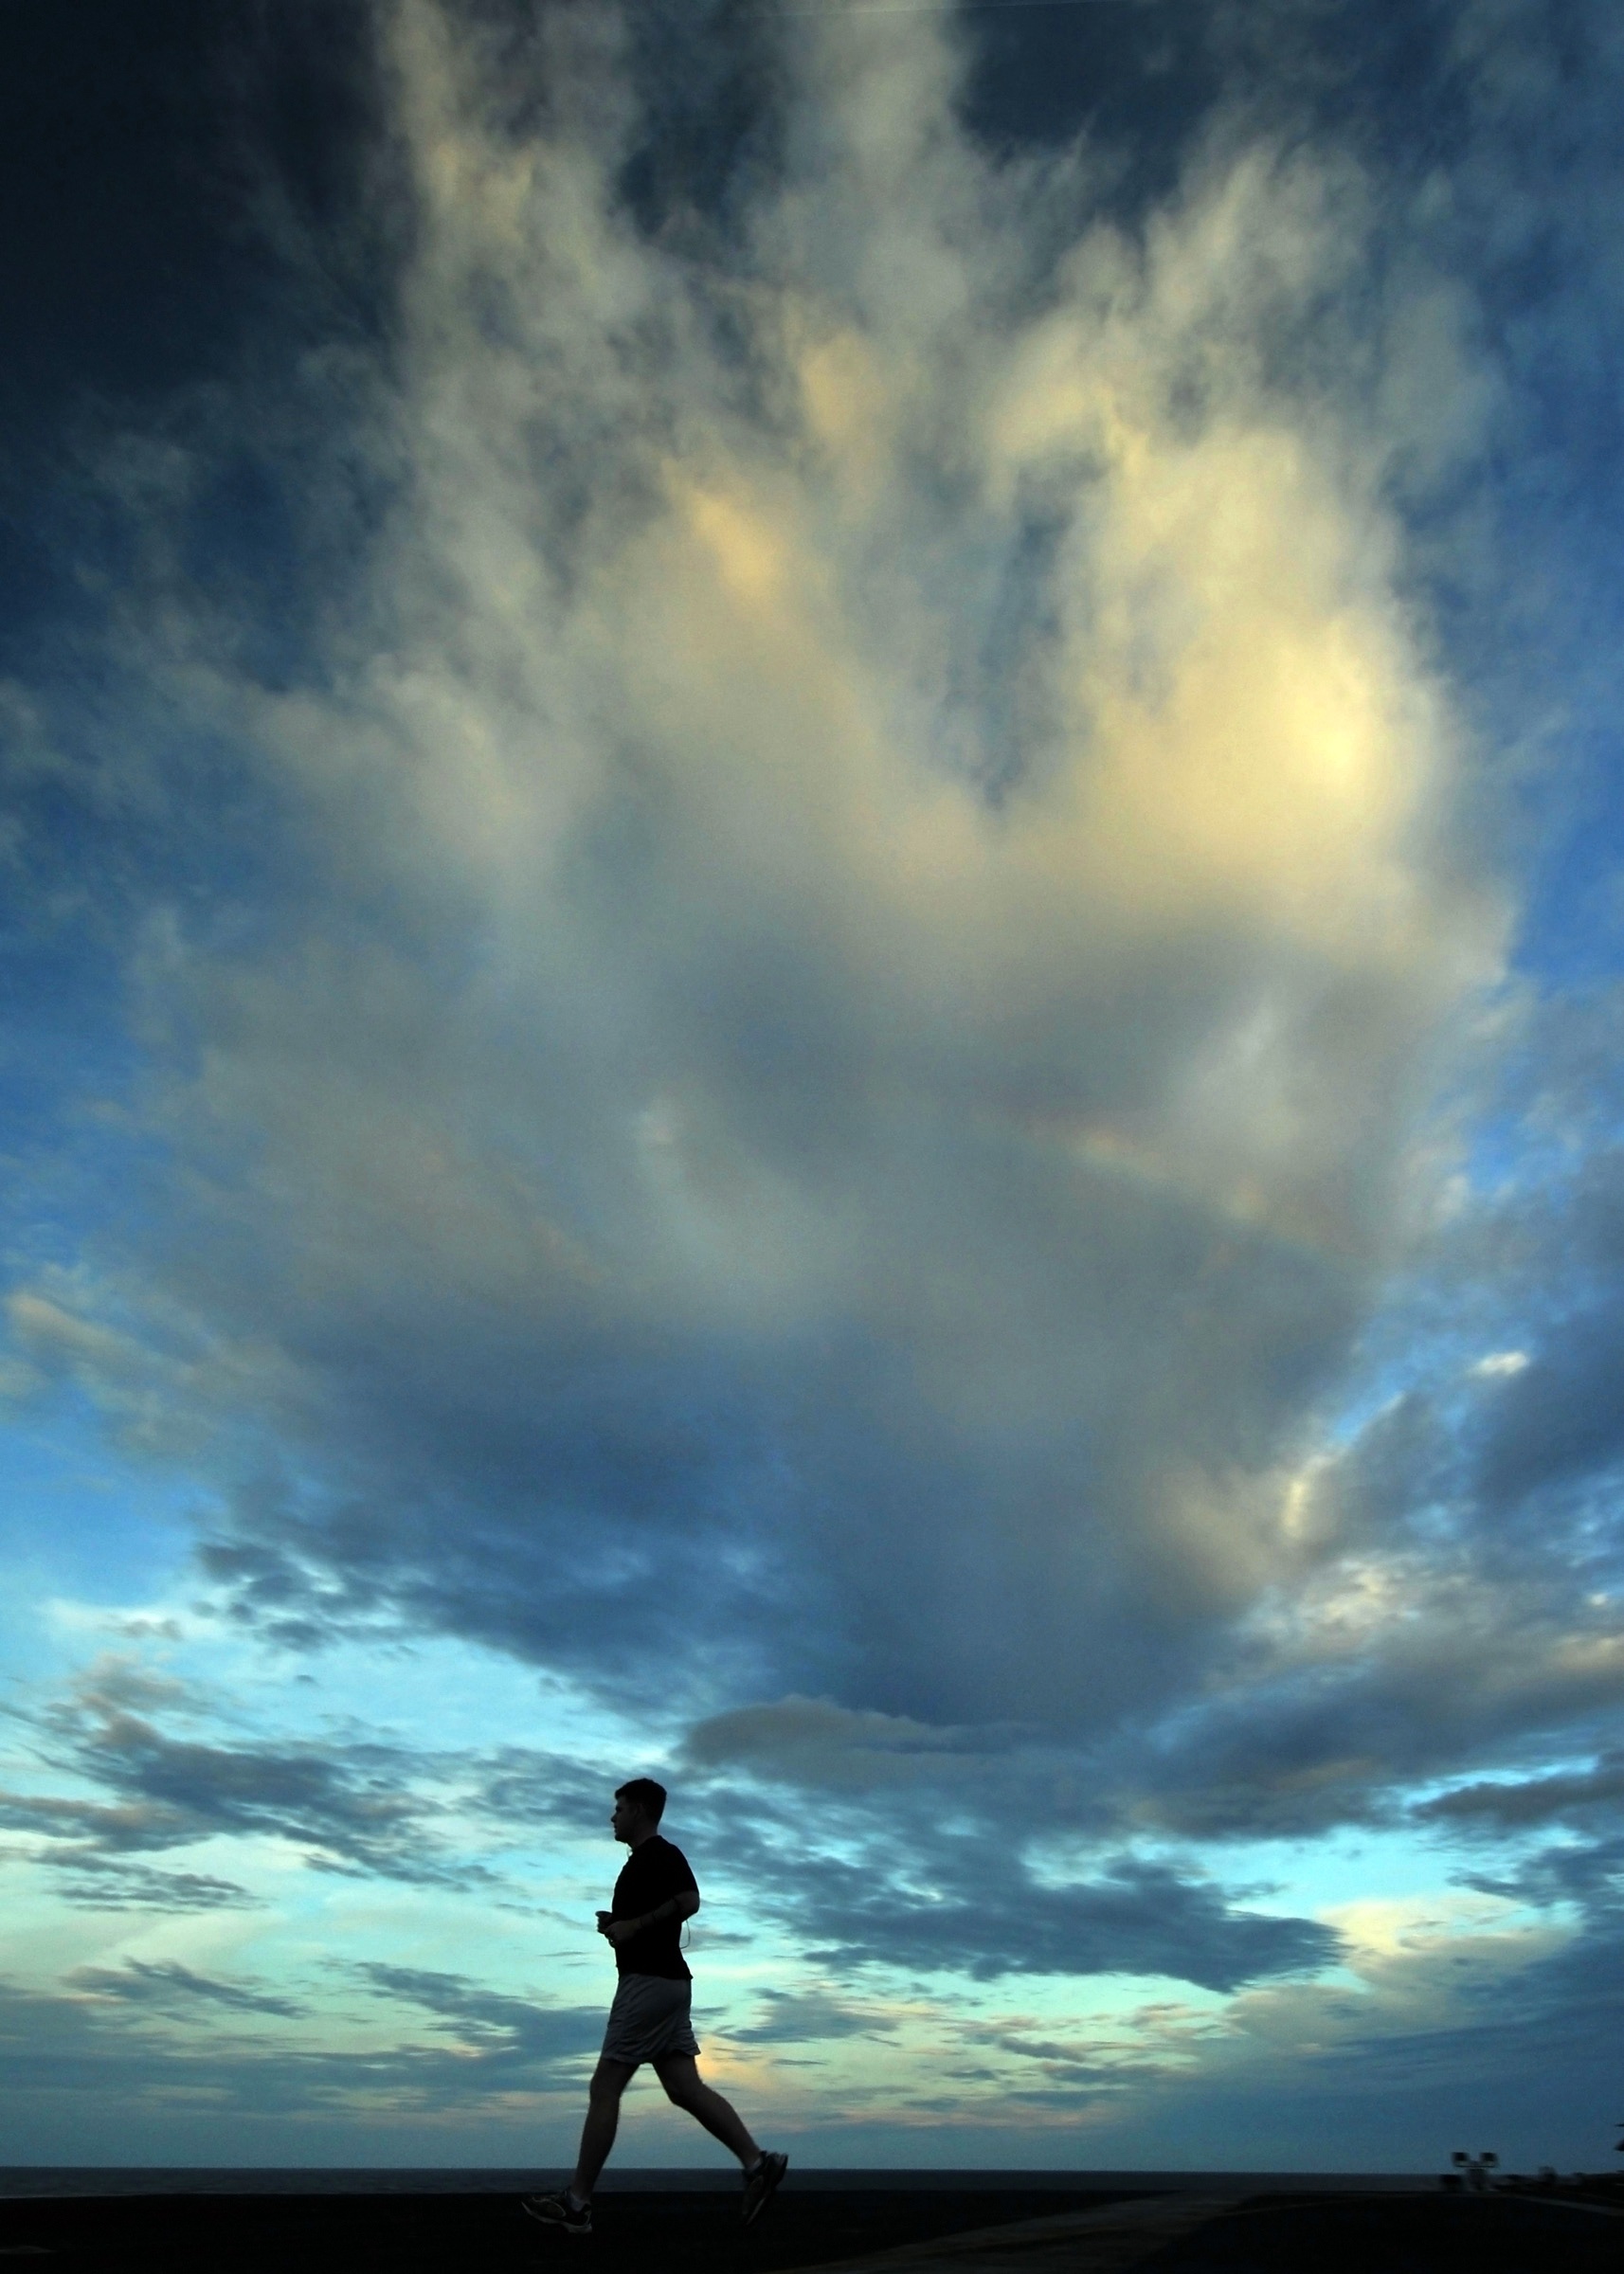
sea, horizon, silhouette, light, cloud, sky, sunrise, sunset, sunlight, morning, running, dawn, atmosphere, male, dusk, evening, reflection, athletic, darkness, runner, health, fitness, competition, clouds, fit, endurance, athlete, jog, long distance, cross country, meteorological phenomenon, atmosphere of earth